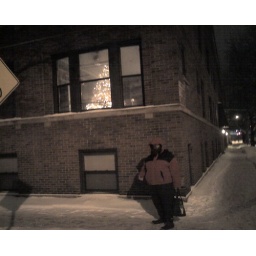
Cub Able is standing right by this apartment building by our olkd neighborhood.